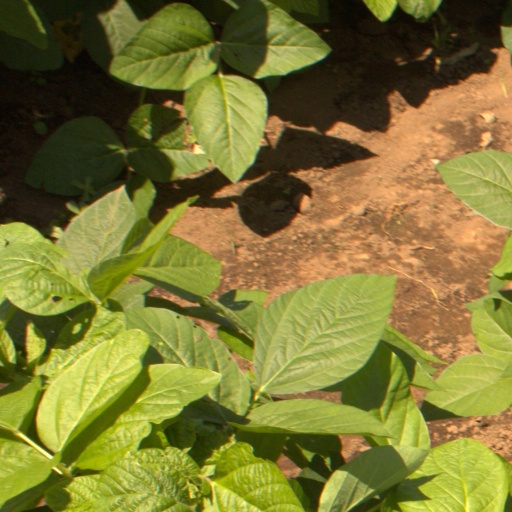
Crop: soybean